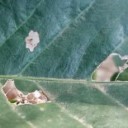
Label: Miner